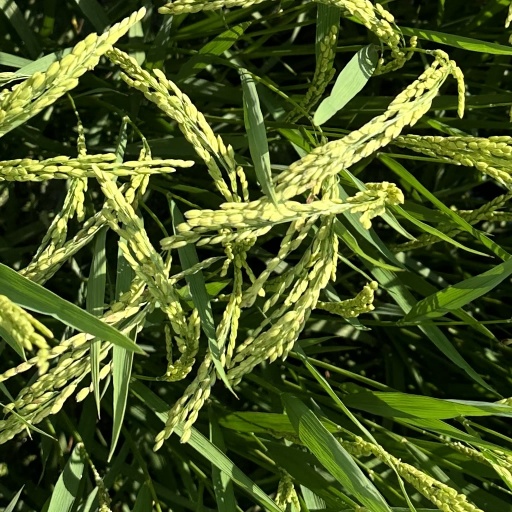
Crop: rice